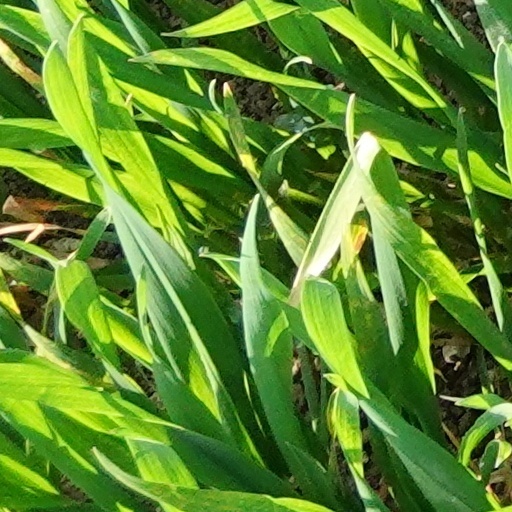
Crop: wheat